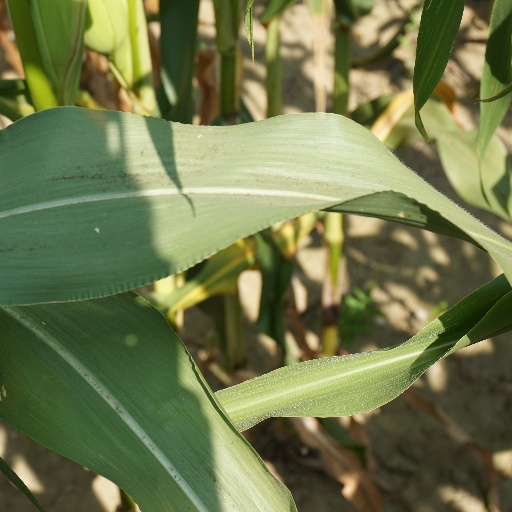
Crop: maize; corn